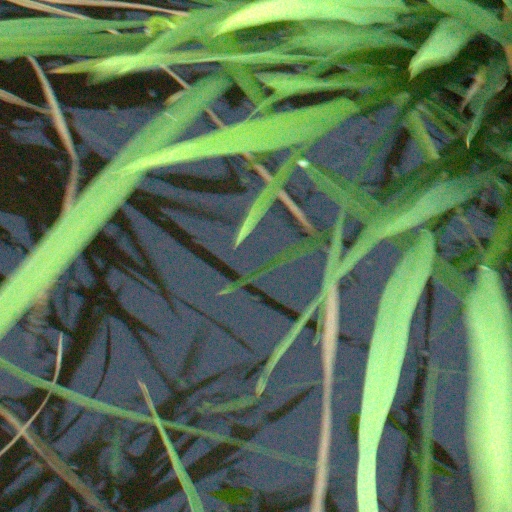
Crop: rice